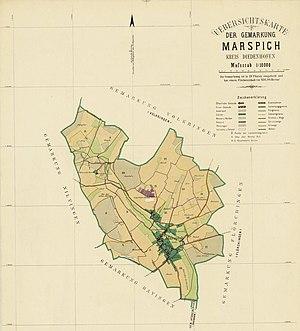
Plans cadastraux -- France -- Marspich (Moselle). Cadastre établi en 1821, revu en 1893.
Marspich est une ancienne commune française du département de la Moselle. Commune indépendante jusqu'en 1971, Marspich constitue désormais un quartier d'Hayange.